War and Remembrance (miniseries)

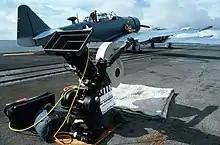
Filming on board , September 12, 1987

"War and Remembrance" had a multi-year production timeline. It was, at the time, the most expensive single project in the history of filmed entertainment and the most expensive single-story undertaking in United States television history. Costing $135 million according to Brandon Stoddard in his Television Academy Foundation interview, it took over ABC's broadcast schedule for two one-week periods in 1988 and 1989, totaling 30 prime-time hours.